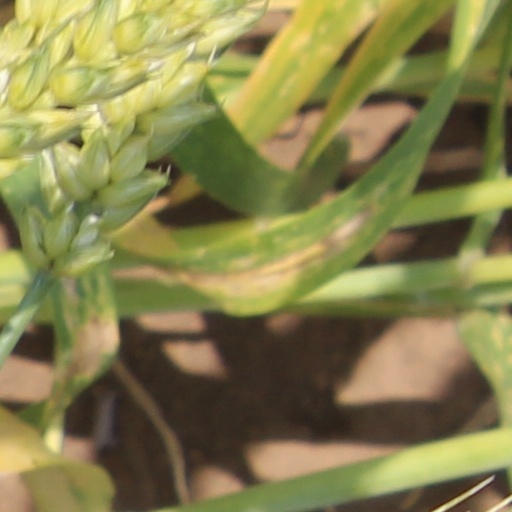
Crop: wheat